Hilbert High School

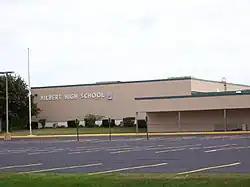

Hilbert High School is a public high school in Hilbert, Wisconsin, United States. It is part of the Hilbert School District. The school offers a range of courses, including college prep, advanced placement, core curricular, and vocational courses. It also offers a variety of fine arts, performing arts, athletic programs and clubs.